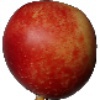
Label: Nectarine 1